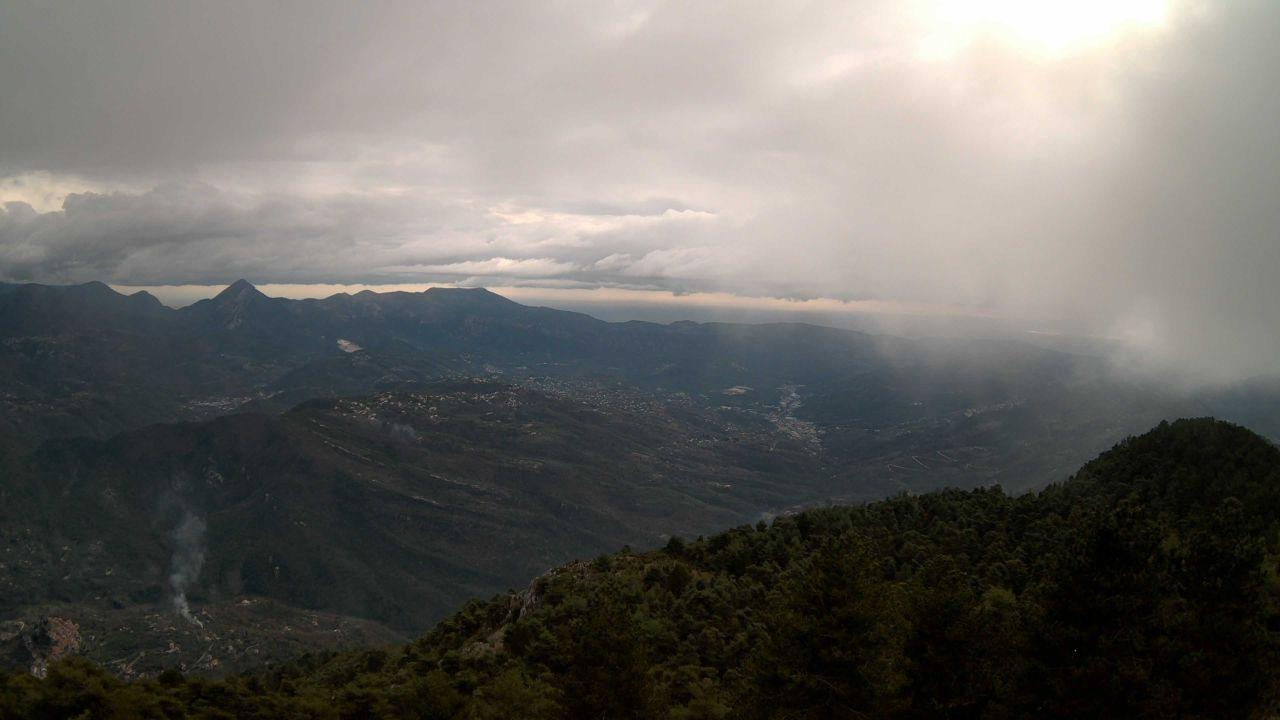
Fire: no
Smoke: yes